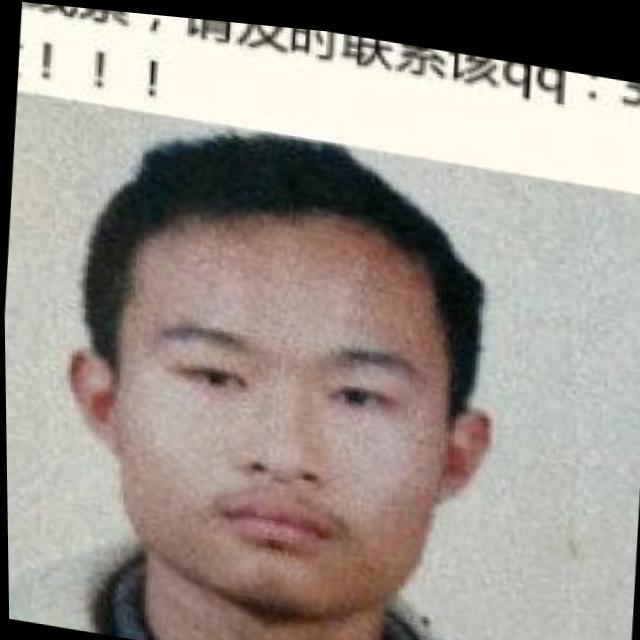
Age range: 21-44